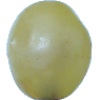
Label: Grape White 1